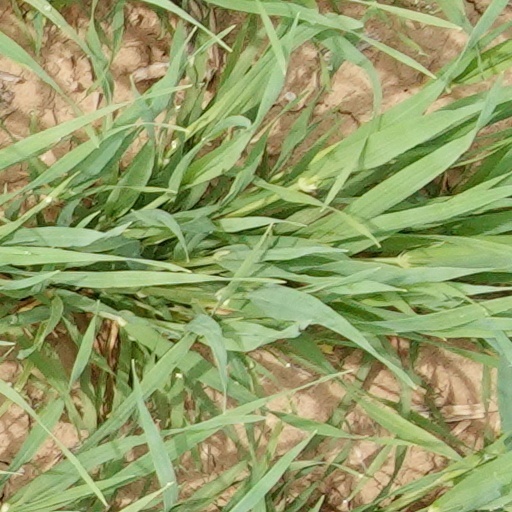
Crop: wheat